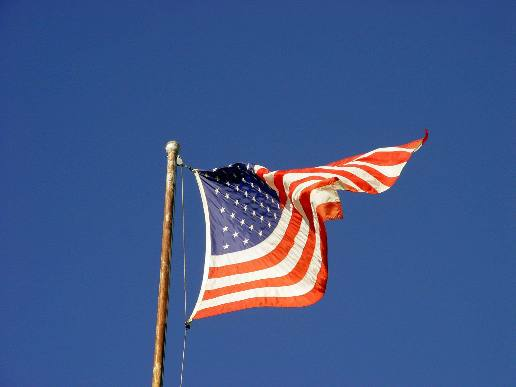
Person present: No